Lycaenidae

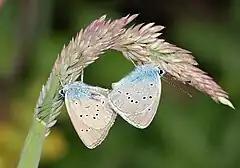
Mating "Cyaniris semiargus"

Many taxonomists only include the Lycaeninae, Theclinae, Polyommatinae, Poritiinae, Miletinae, and Curetinae under the Lycaenidae.